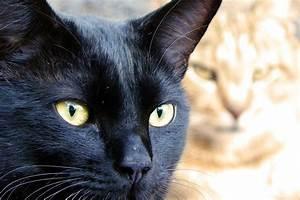
cat